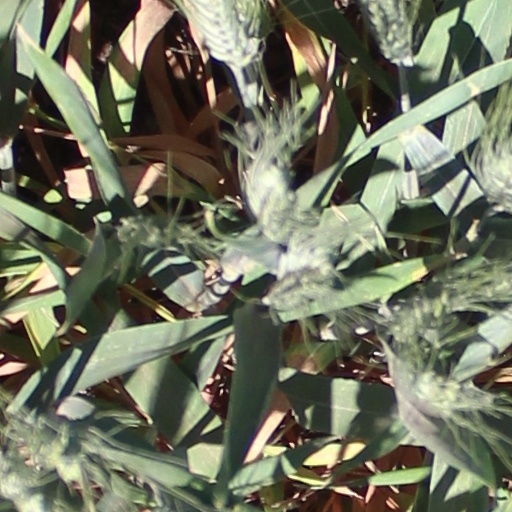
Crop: wheat